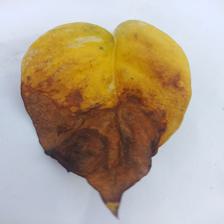
Label: Manganese Toxicity